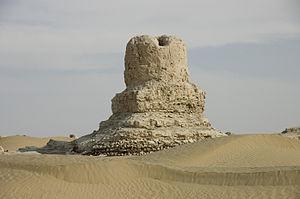
Endere est un site archéologique du sud du désert du Taklamakan, en Chine, sur la voie sud de l'ancienne route de la soie. Il pourrait être identifié avec un lieu appelé Saca, mentionné dans des documents en alphabet kharosthi trouvés dans la région.